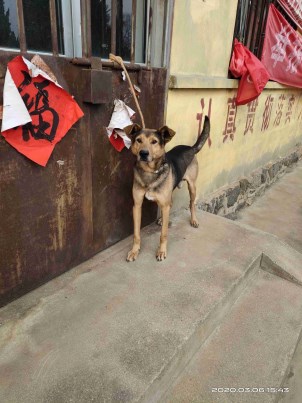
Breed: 3336-n000121-chinese_rural_dog